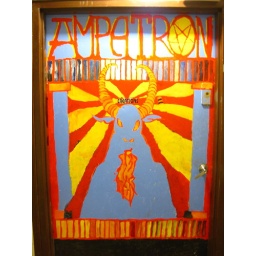
A badass painted door in the building that houses Latitude/Longitude's Greenpoint rehearsal studio.